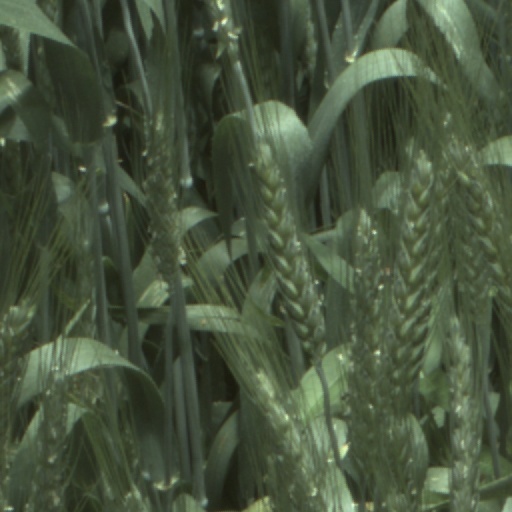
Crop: wheat